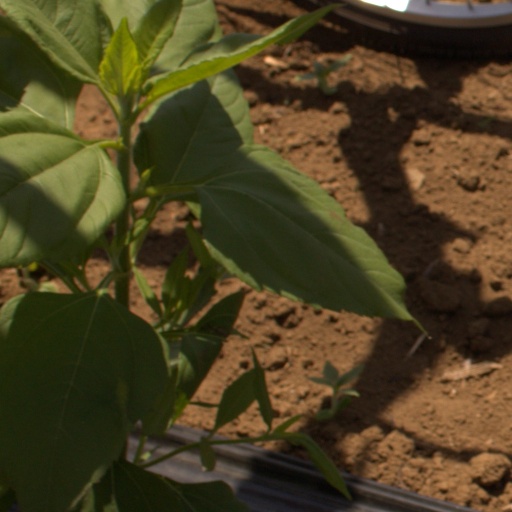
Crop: Jerusalem artichoke